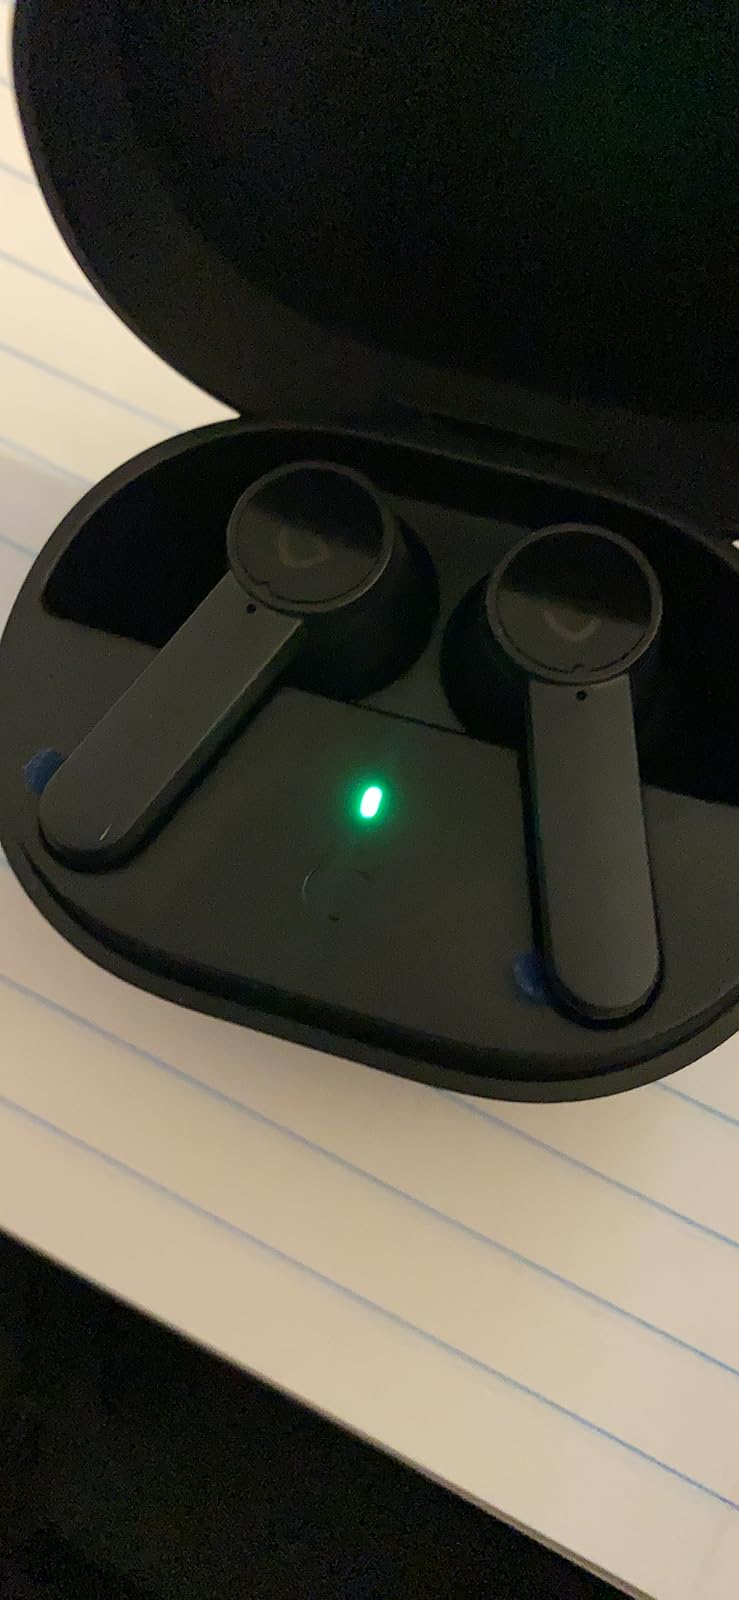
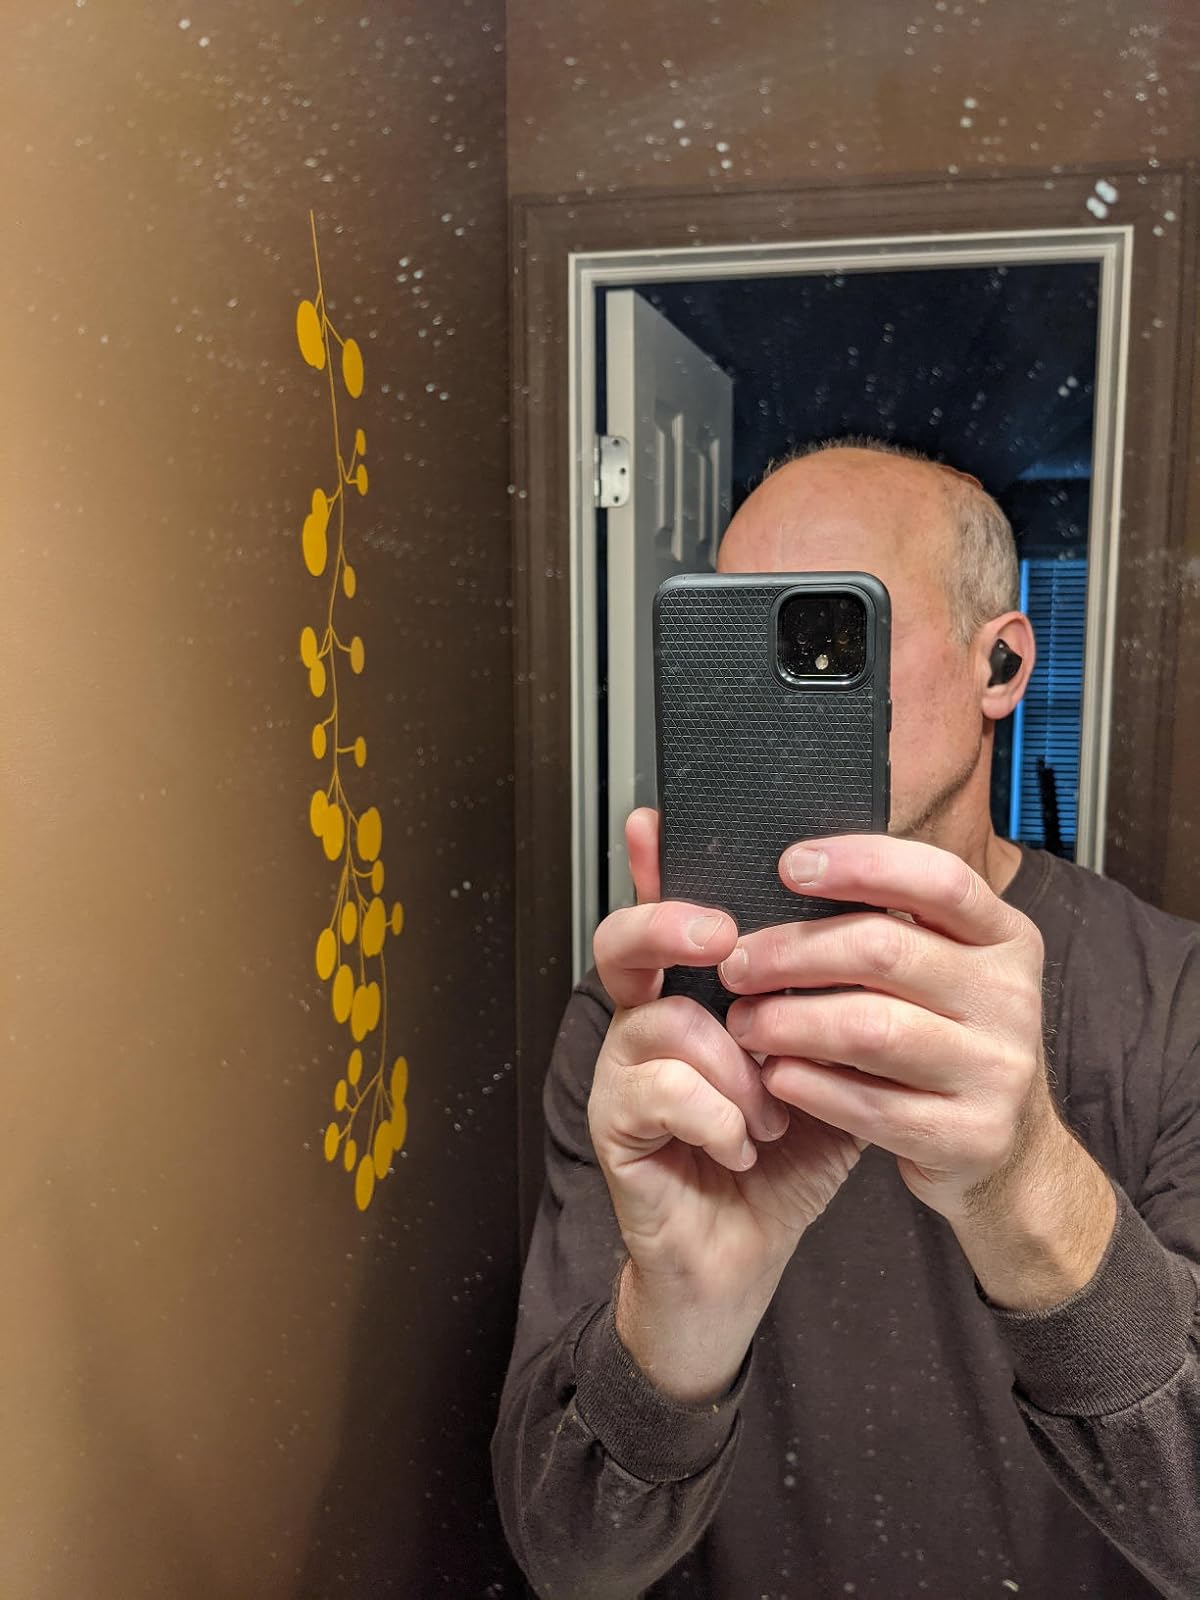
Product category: earbuds
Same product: no